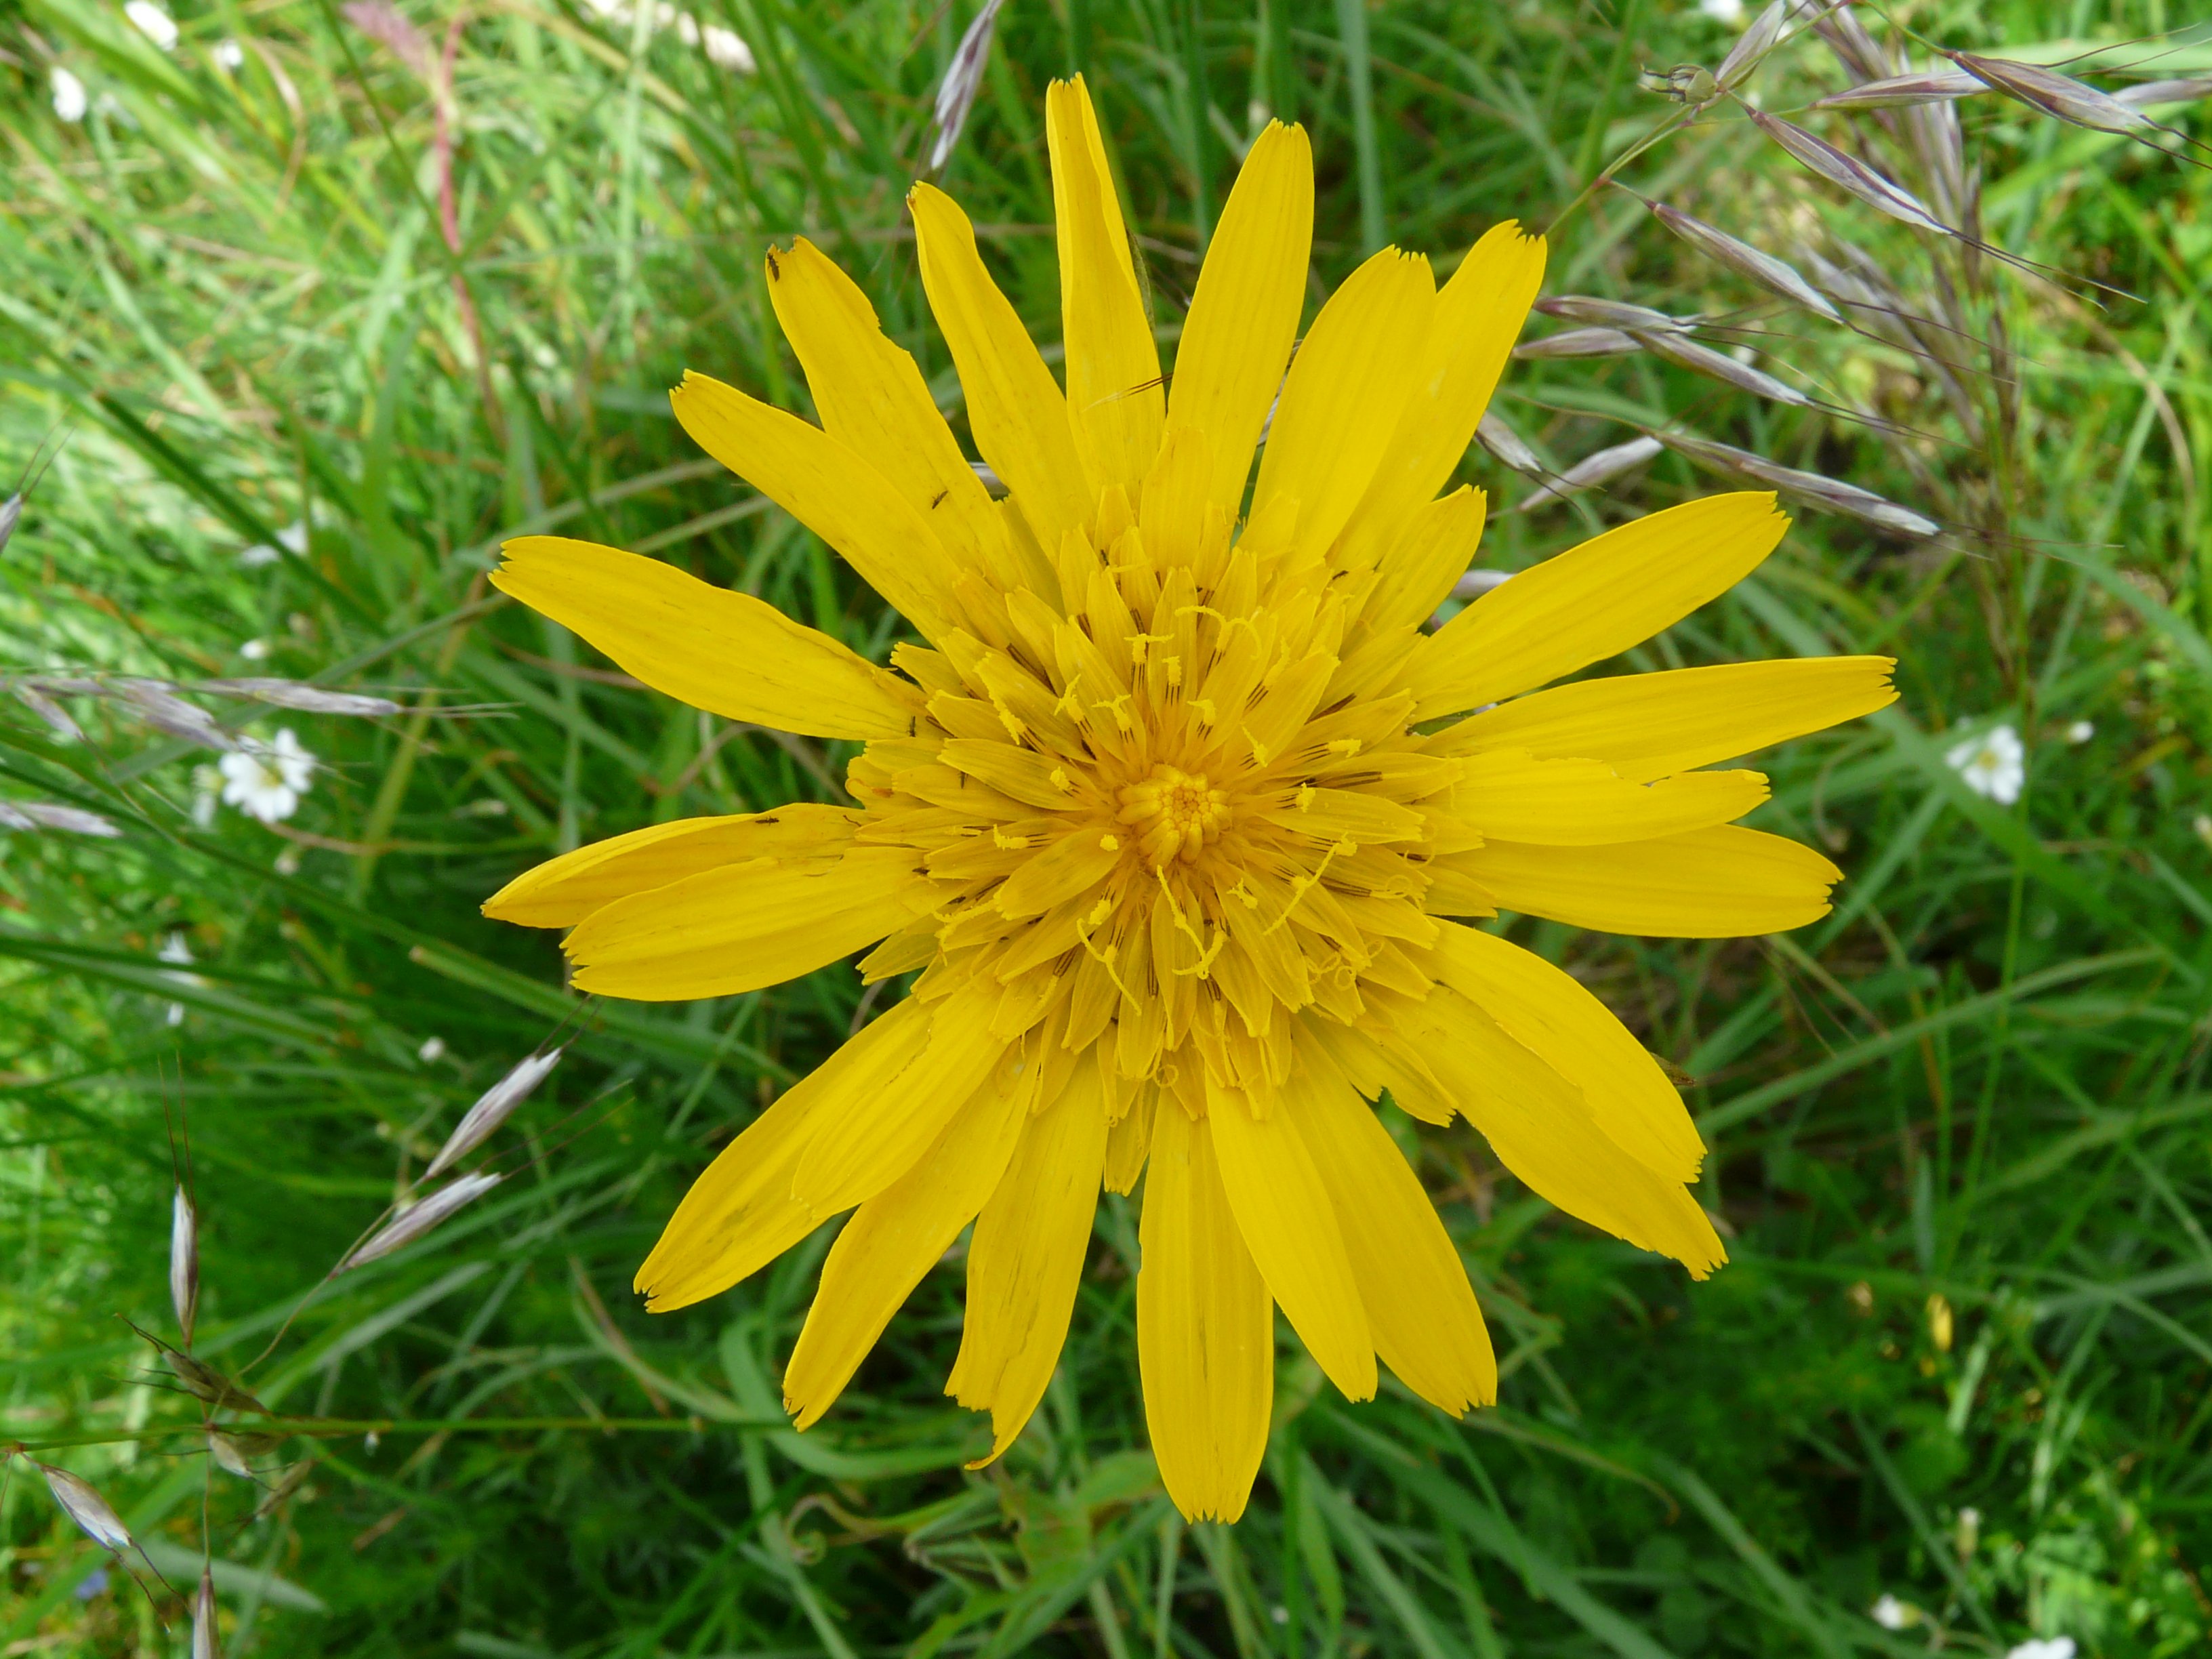
nature, blossom, plant, meadow, dandelion, prairie, flower, bloom, spring, herb, botany, yellow, flora, wildflower, spring flower, flowering plant, daisy family, calendula, had salsify, annual plant, land plant, flatweed